Faisal of Saudi Arabia

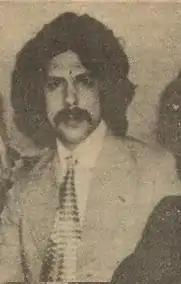
Prince Faisal bin Musaid

After President Nasser of Egypt died in 1970, Faisal drew closer to Nasser's successor, Anwar Sadat, who himself was planning a break with the Soviet Union and a move towards the pro-American camp. After Sadat launched the 1973 Arab–Israeli War, Faisal withdrew Saudi oil from world markets and was the primary force behind the 1973 oil crisis, in protest over Western support for Israel during the conflict. The embargo was initially imposed on Canada, Japan, the Netherlands, the United Kingdom, and the United States, but it was later extended to Portugal, Rhodesia, and South Africa. The price of oil had risen about 300 percent by the conclusion of the embargo in March 1974, from US to nearly globally; US prices were much higher. The embargo triggered an oil crisis, or "shock", with numerous short- and long-term implications for world politics and the economy. This was regarded as the defining act of Faisal's career, and gained him lasting prestige among many Arabs and Muslims worldwide.